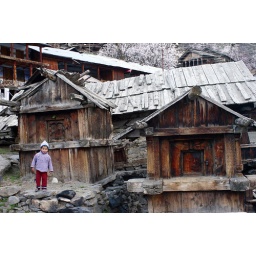
Old wooden houses at a village near Gangotri, Uttarakhand